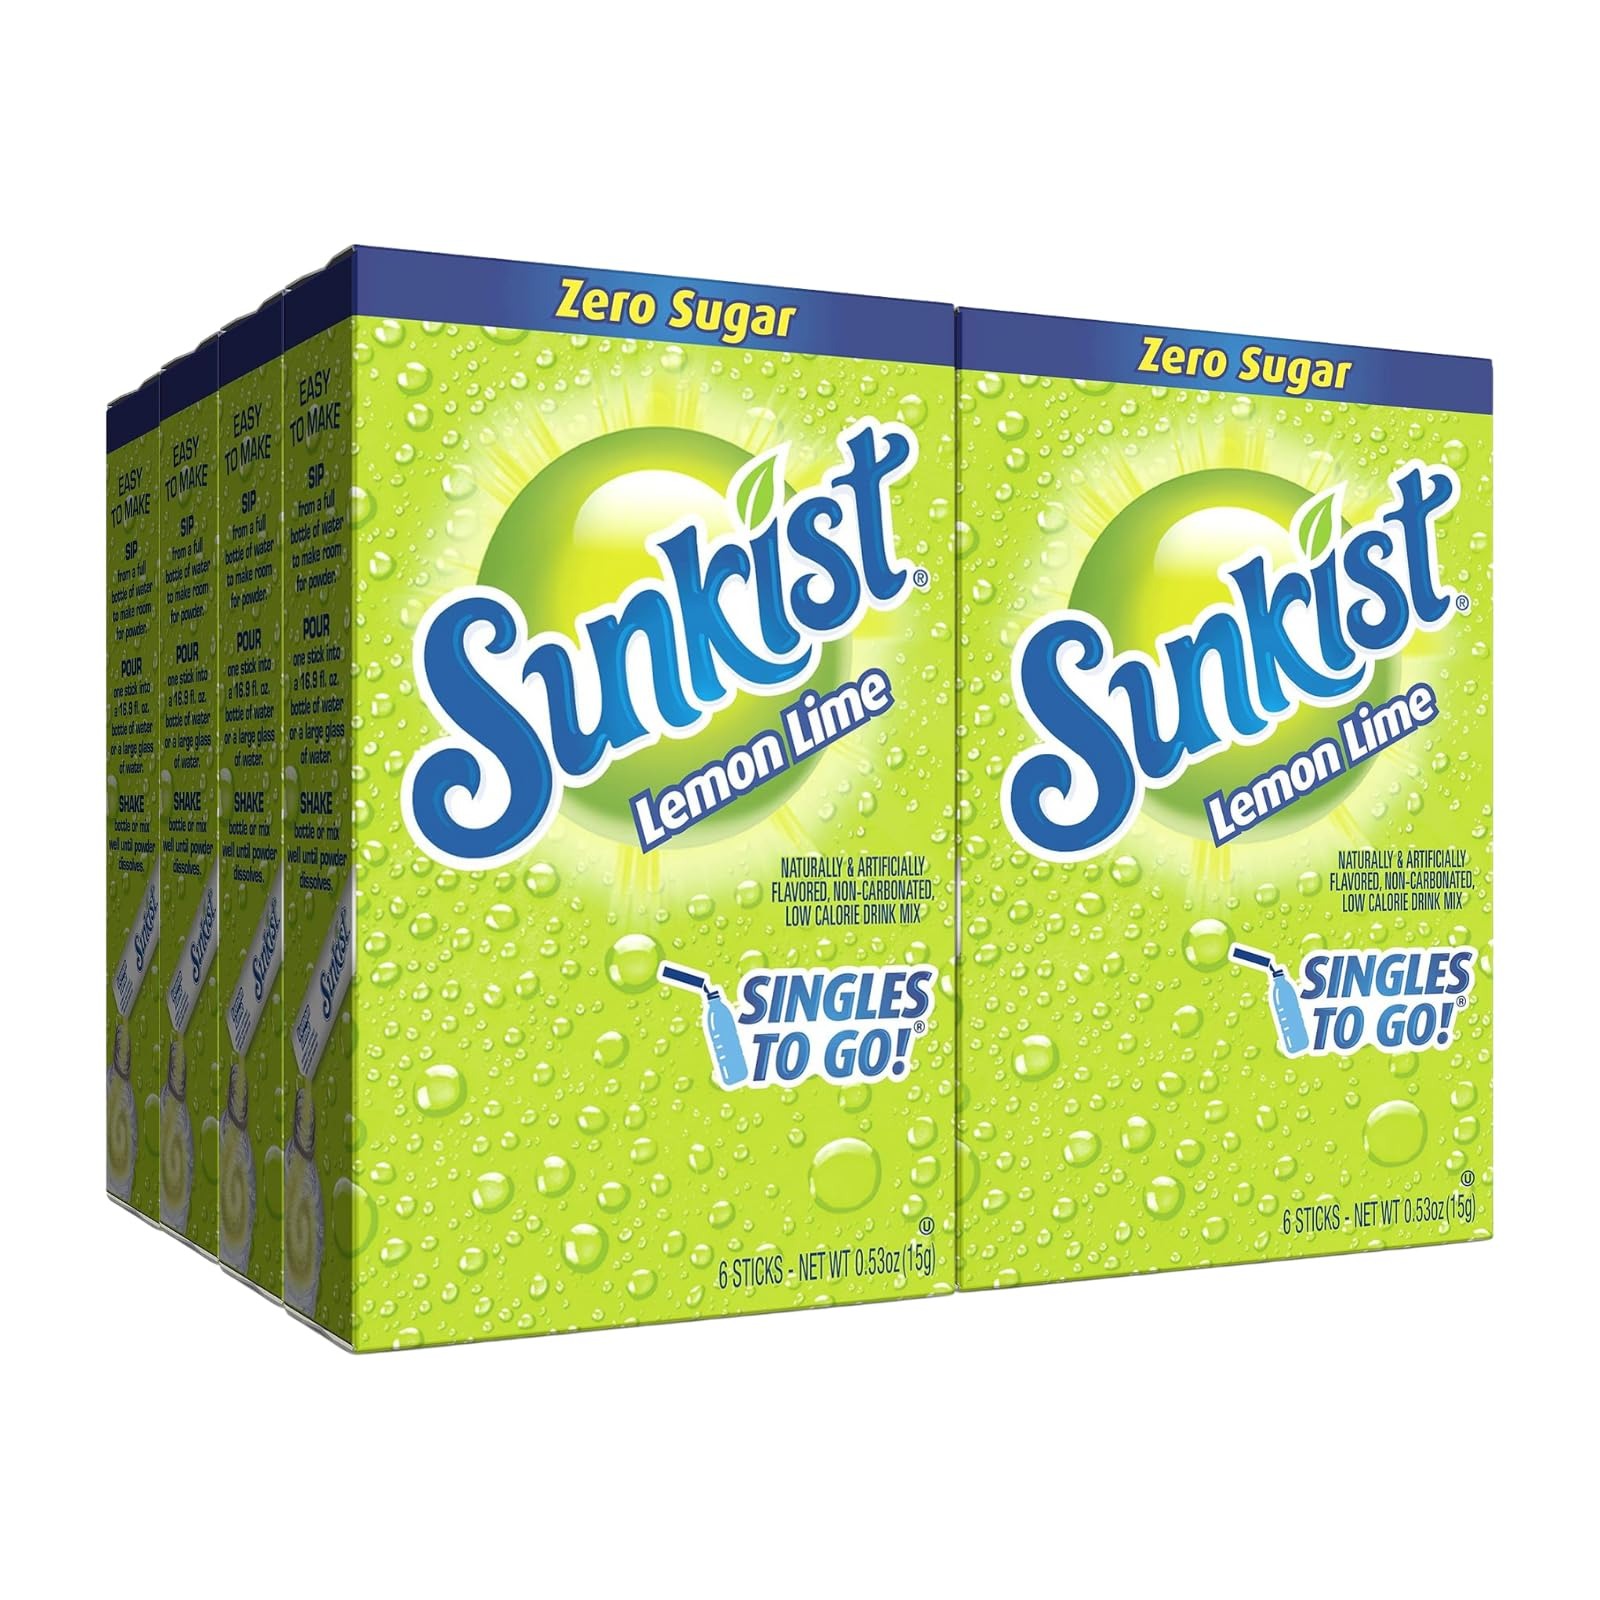
Item Name: Sunkist Soda Lemon Lime Singles To Go Drink Mix, 0.53 OZ, 6 CT (Pack of 8)
Bullet Point 1: ZERO SUGAR: Sunkist Soda Singles To Go Drink Mix is sugar free, caffeine free, and non-carbonated.
Bullet Point 2: ON-THE-GO FLAVOR: With the individually portioned packets, you can enjoy the signature Sunkist Soda flavor in your car, during work, or wherever you go.
Bullet Point 3: GREAT TASTE: Bursting with flavor, Sunkist Soda Singles To Go Drink Mix is a quick and easy way to energize the average bottle of water!
Bullet Point 4: CONVENIENT: Perfectly portioned, each packet of Sunkist Singles To Go has just the right amount of flavor for one average-sized water bottle. Simply pour the packet into a water bottle, shake, and enjoy one of the coolest refreshments under the sun.
Bullet Point 5: 8 Boxes with 6 packets each for a toatl of 48 servings
Product Description: Now you can take the great taste of Sunkist Soda anywhere you go. Bursting with flavor, Sunkist Soda Singles To Go are a quick and easy way to make your water more fun! Each box contains 6 powdered drink mix sticks that are your go-to choice for a delicious drink. Each serving is sugar free, caffeine free, and non-carbonated. With the individually portioned packets, you can enjoy the signature Sunkist Soda flavor in your car, during work, or wherever you go. Simply pour one packet into a water bottle, shake, and enjoy! Sunkist Soda was launched in 1986 in the Orange Soda flavor. Since then, it has expanded to include more flavor varieties, offering the coolest refreshments under the sun.
Value: 4.24
Unit: Ounce

Price: 9.99